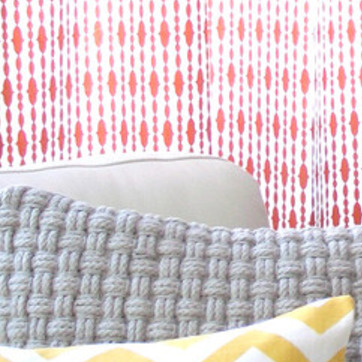
Material: leather